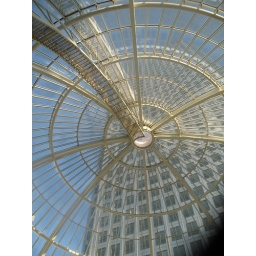
Canary Wharf in Docklands, East London viewed through a glass roof !